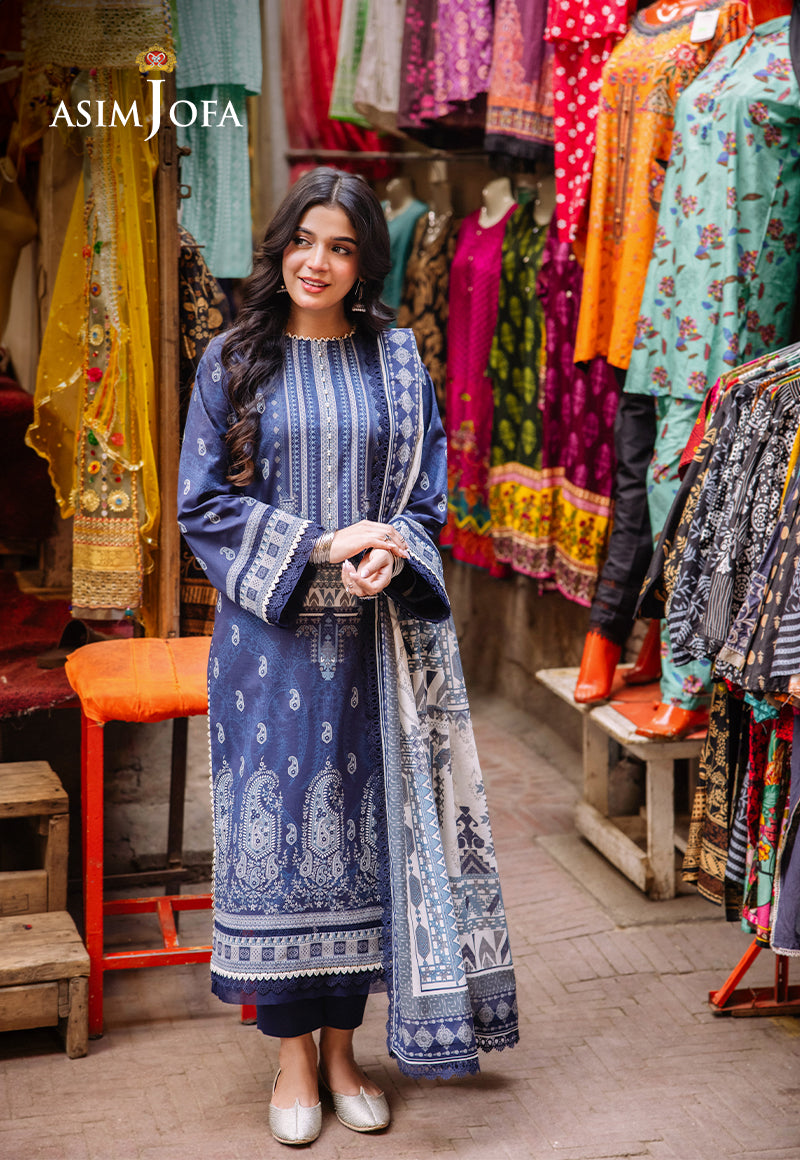
blue and white embroidered salwar suit